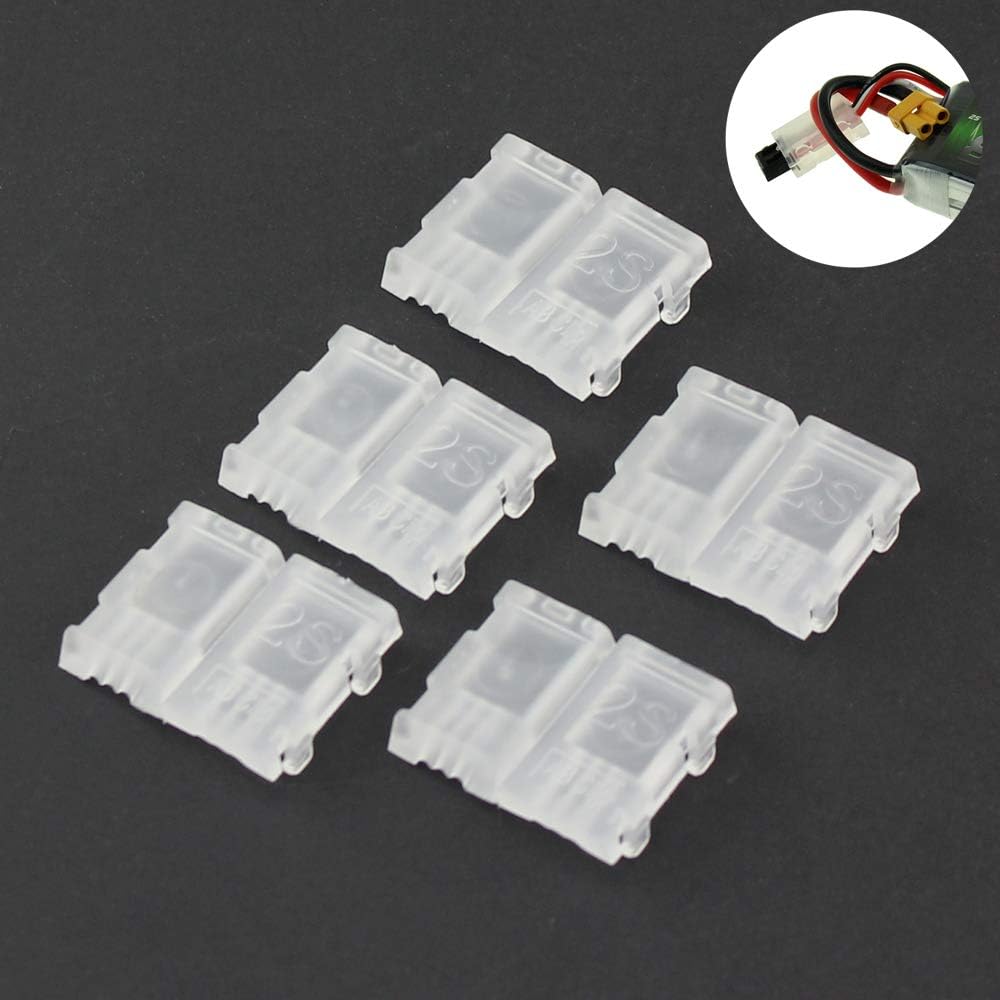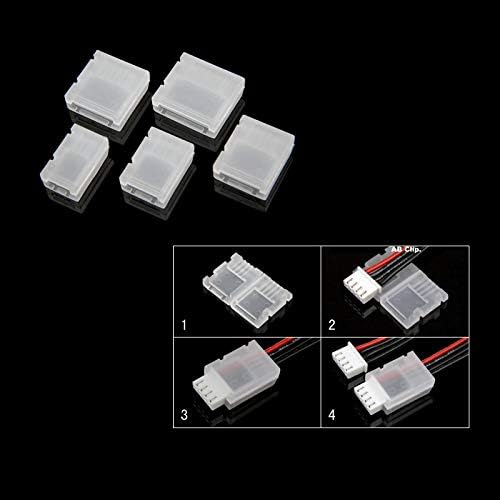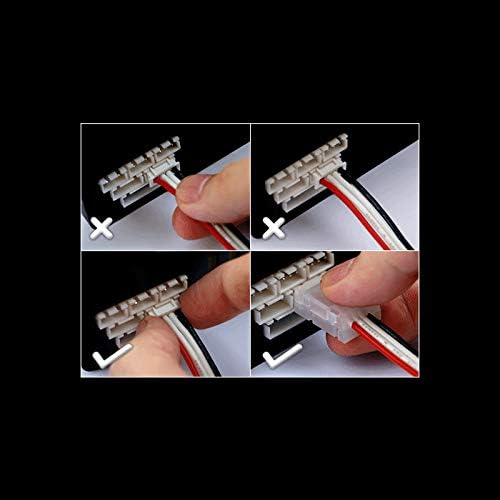
AB Clip Buckle LiPo Battery Balance Plug Connector Protector for 2S,3S,4S,5S,6S Lipo Battery(5PCS of Each Type/25pcs)
Category: Toys & Games
Package included: 25PCS of AB clip for 2S,3S,4S,5S,6S RC model LiPo battery( 5pcs of each size).
Features: 【Package Included】25PCS of AB clip for 2S,3S,4S,5S,6S RC model LiPo battery( 5pcs of each size) | 【Easy to Use】Put the battery JST-XH connector in the AB clip,which is convenience for insert or unplug the balance connector. | 【Protect Battery Connector】Prevent damages the balance connector by grabbing and pulling the wires. | 【Reduce Damage Rate】An add-on to the JST-XH connector to prevent damages resulted from frequent connection processes | 【Wide Application】Extremely useful in the RC airplane and multi-copter.